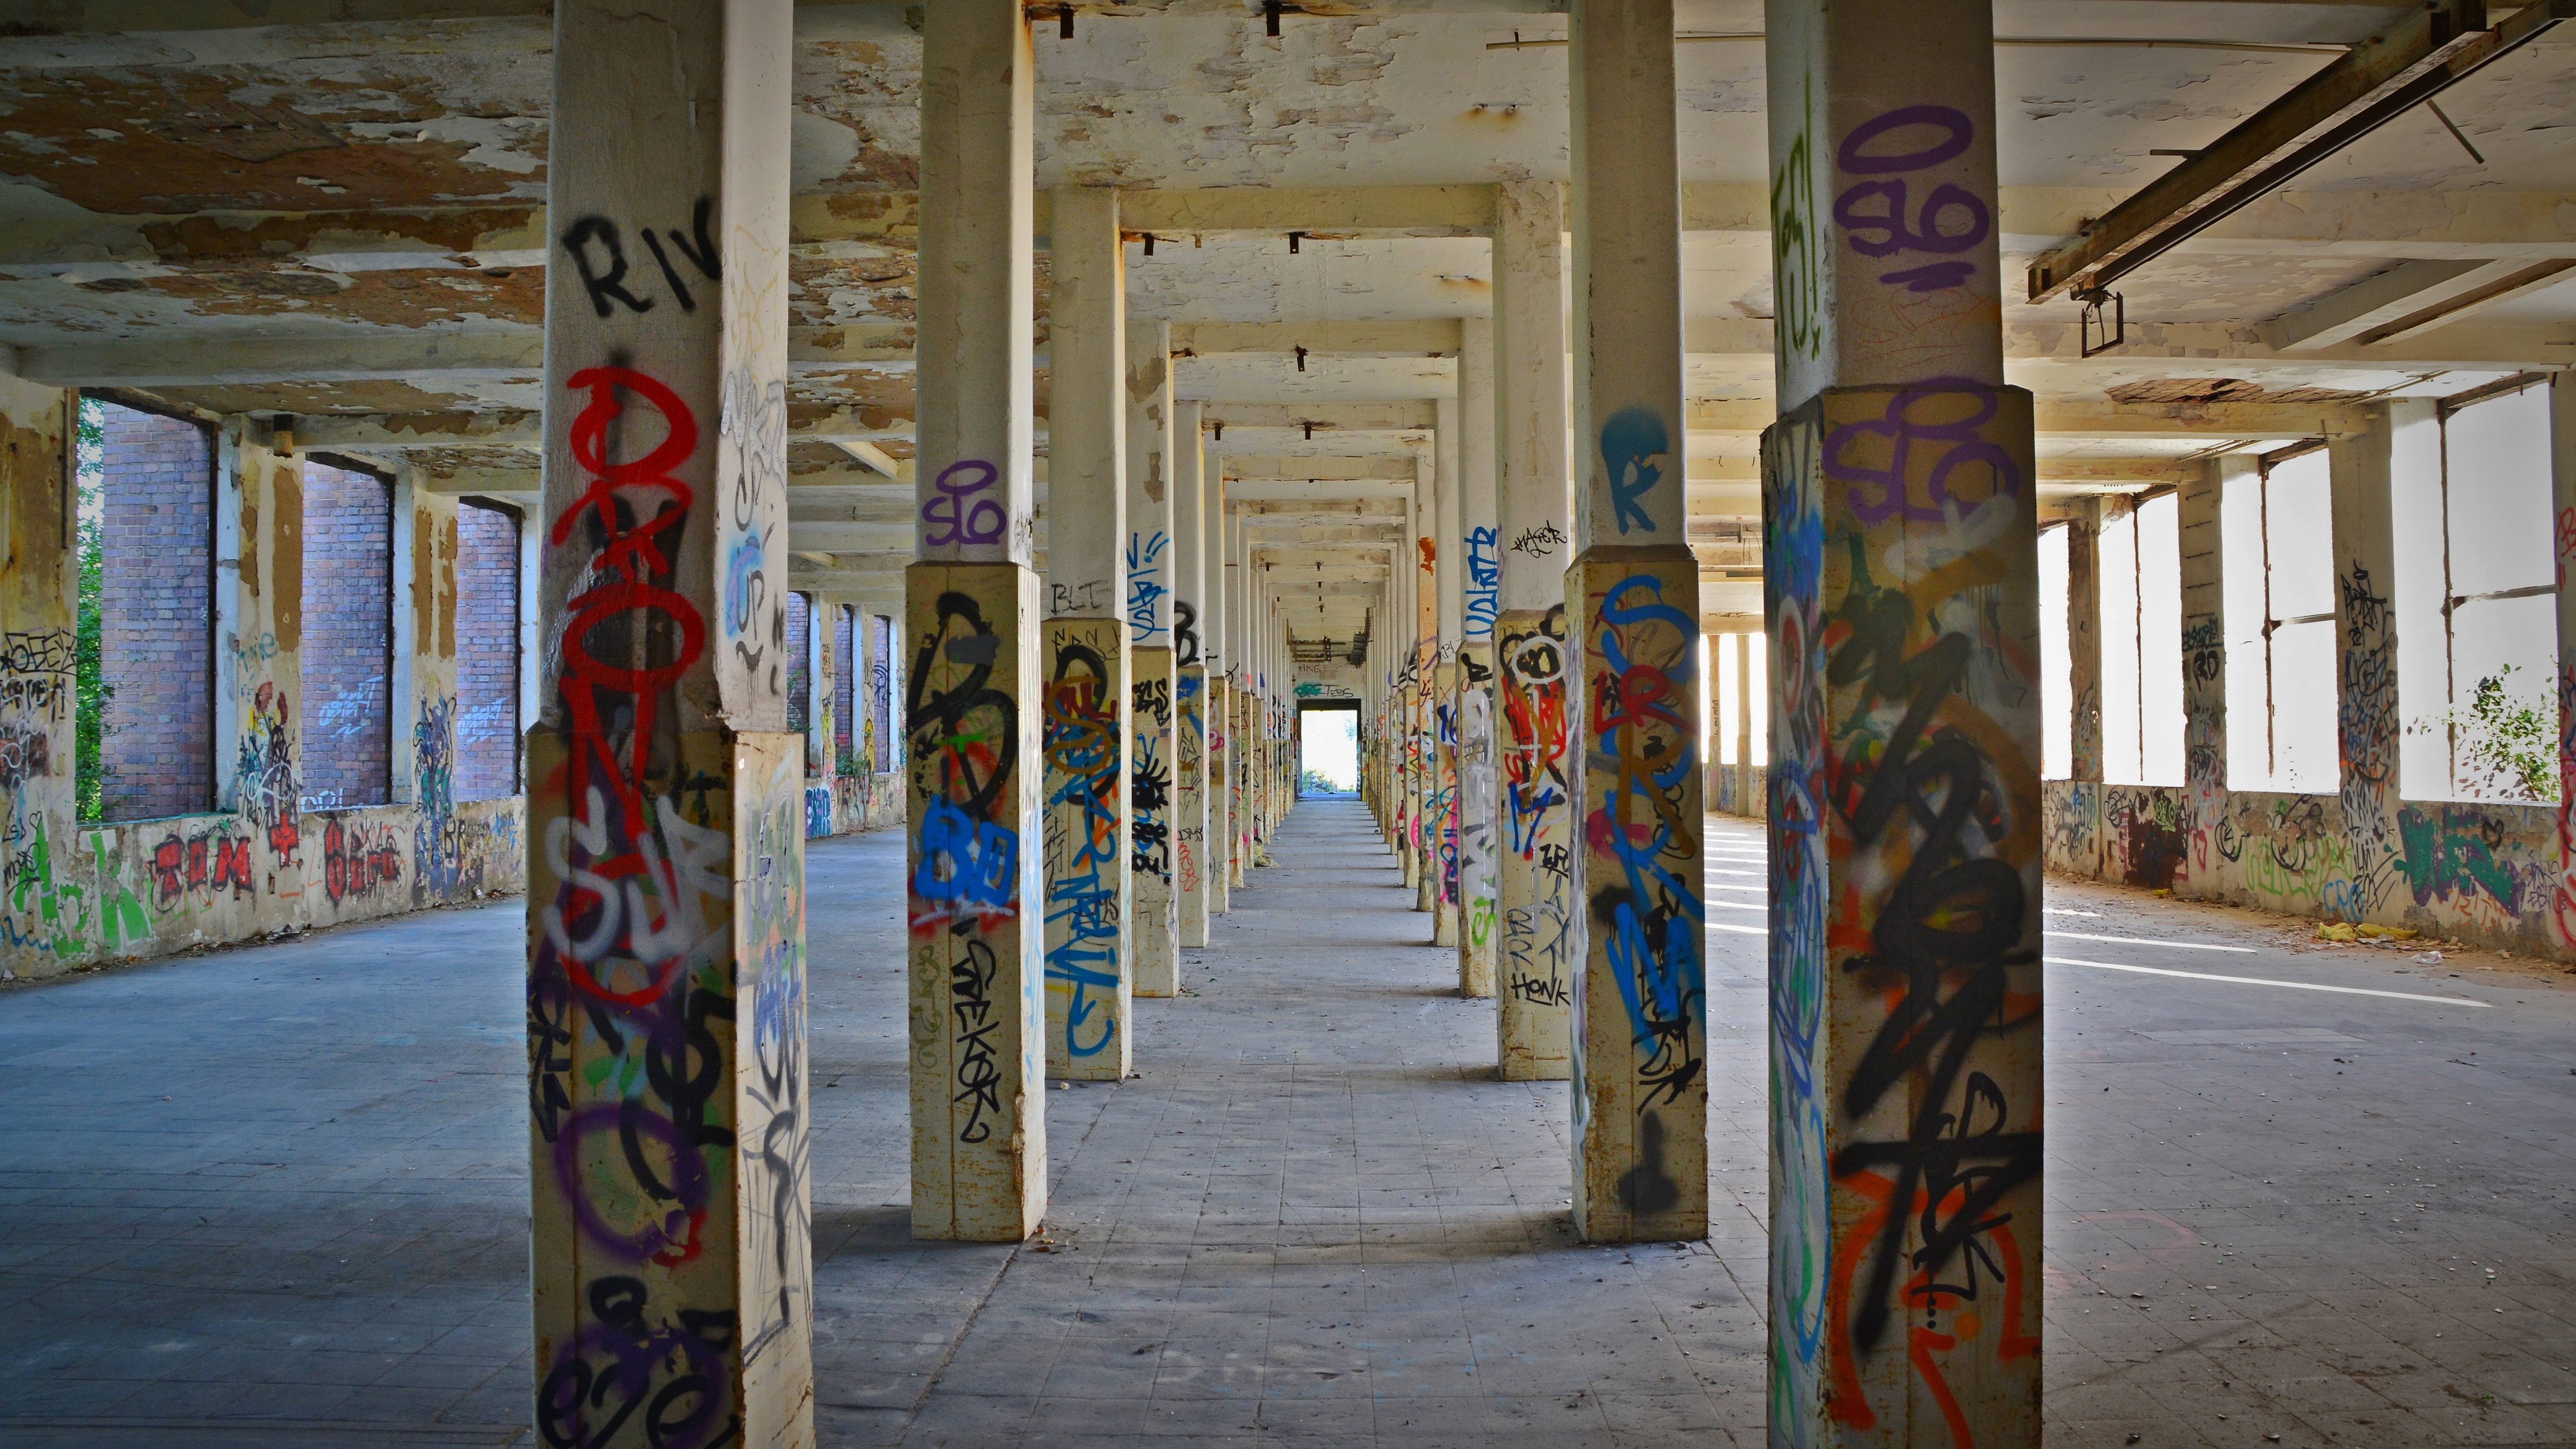
road, street, building, old, alley, wall, color, broken, factory, industry, decay, ruin, graffiti, art, temple, infrastructure, mural, leave, industrial plant, lost places, pforphoto, industrial building, factory building, lapsed, old factory, urban area, ancient history